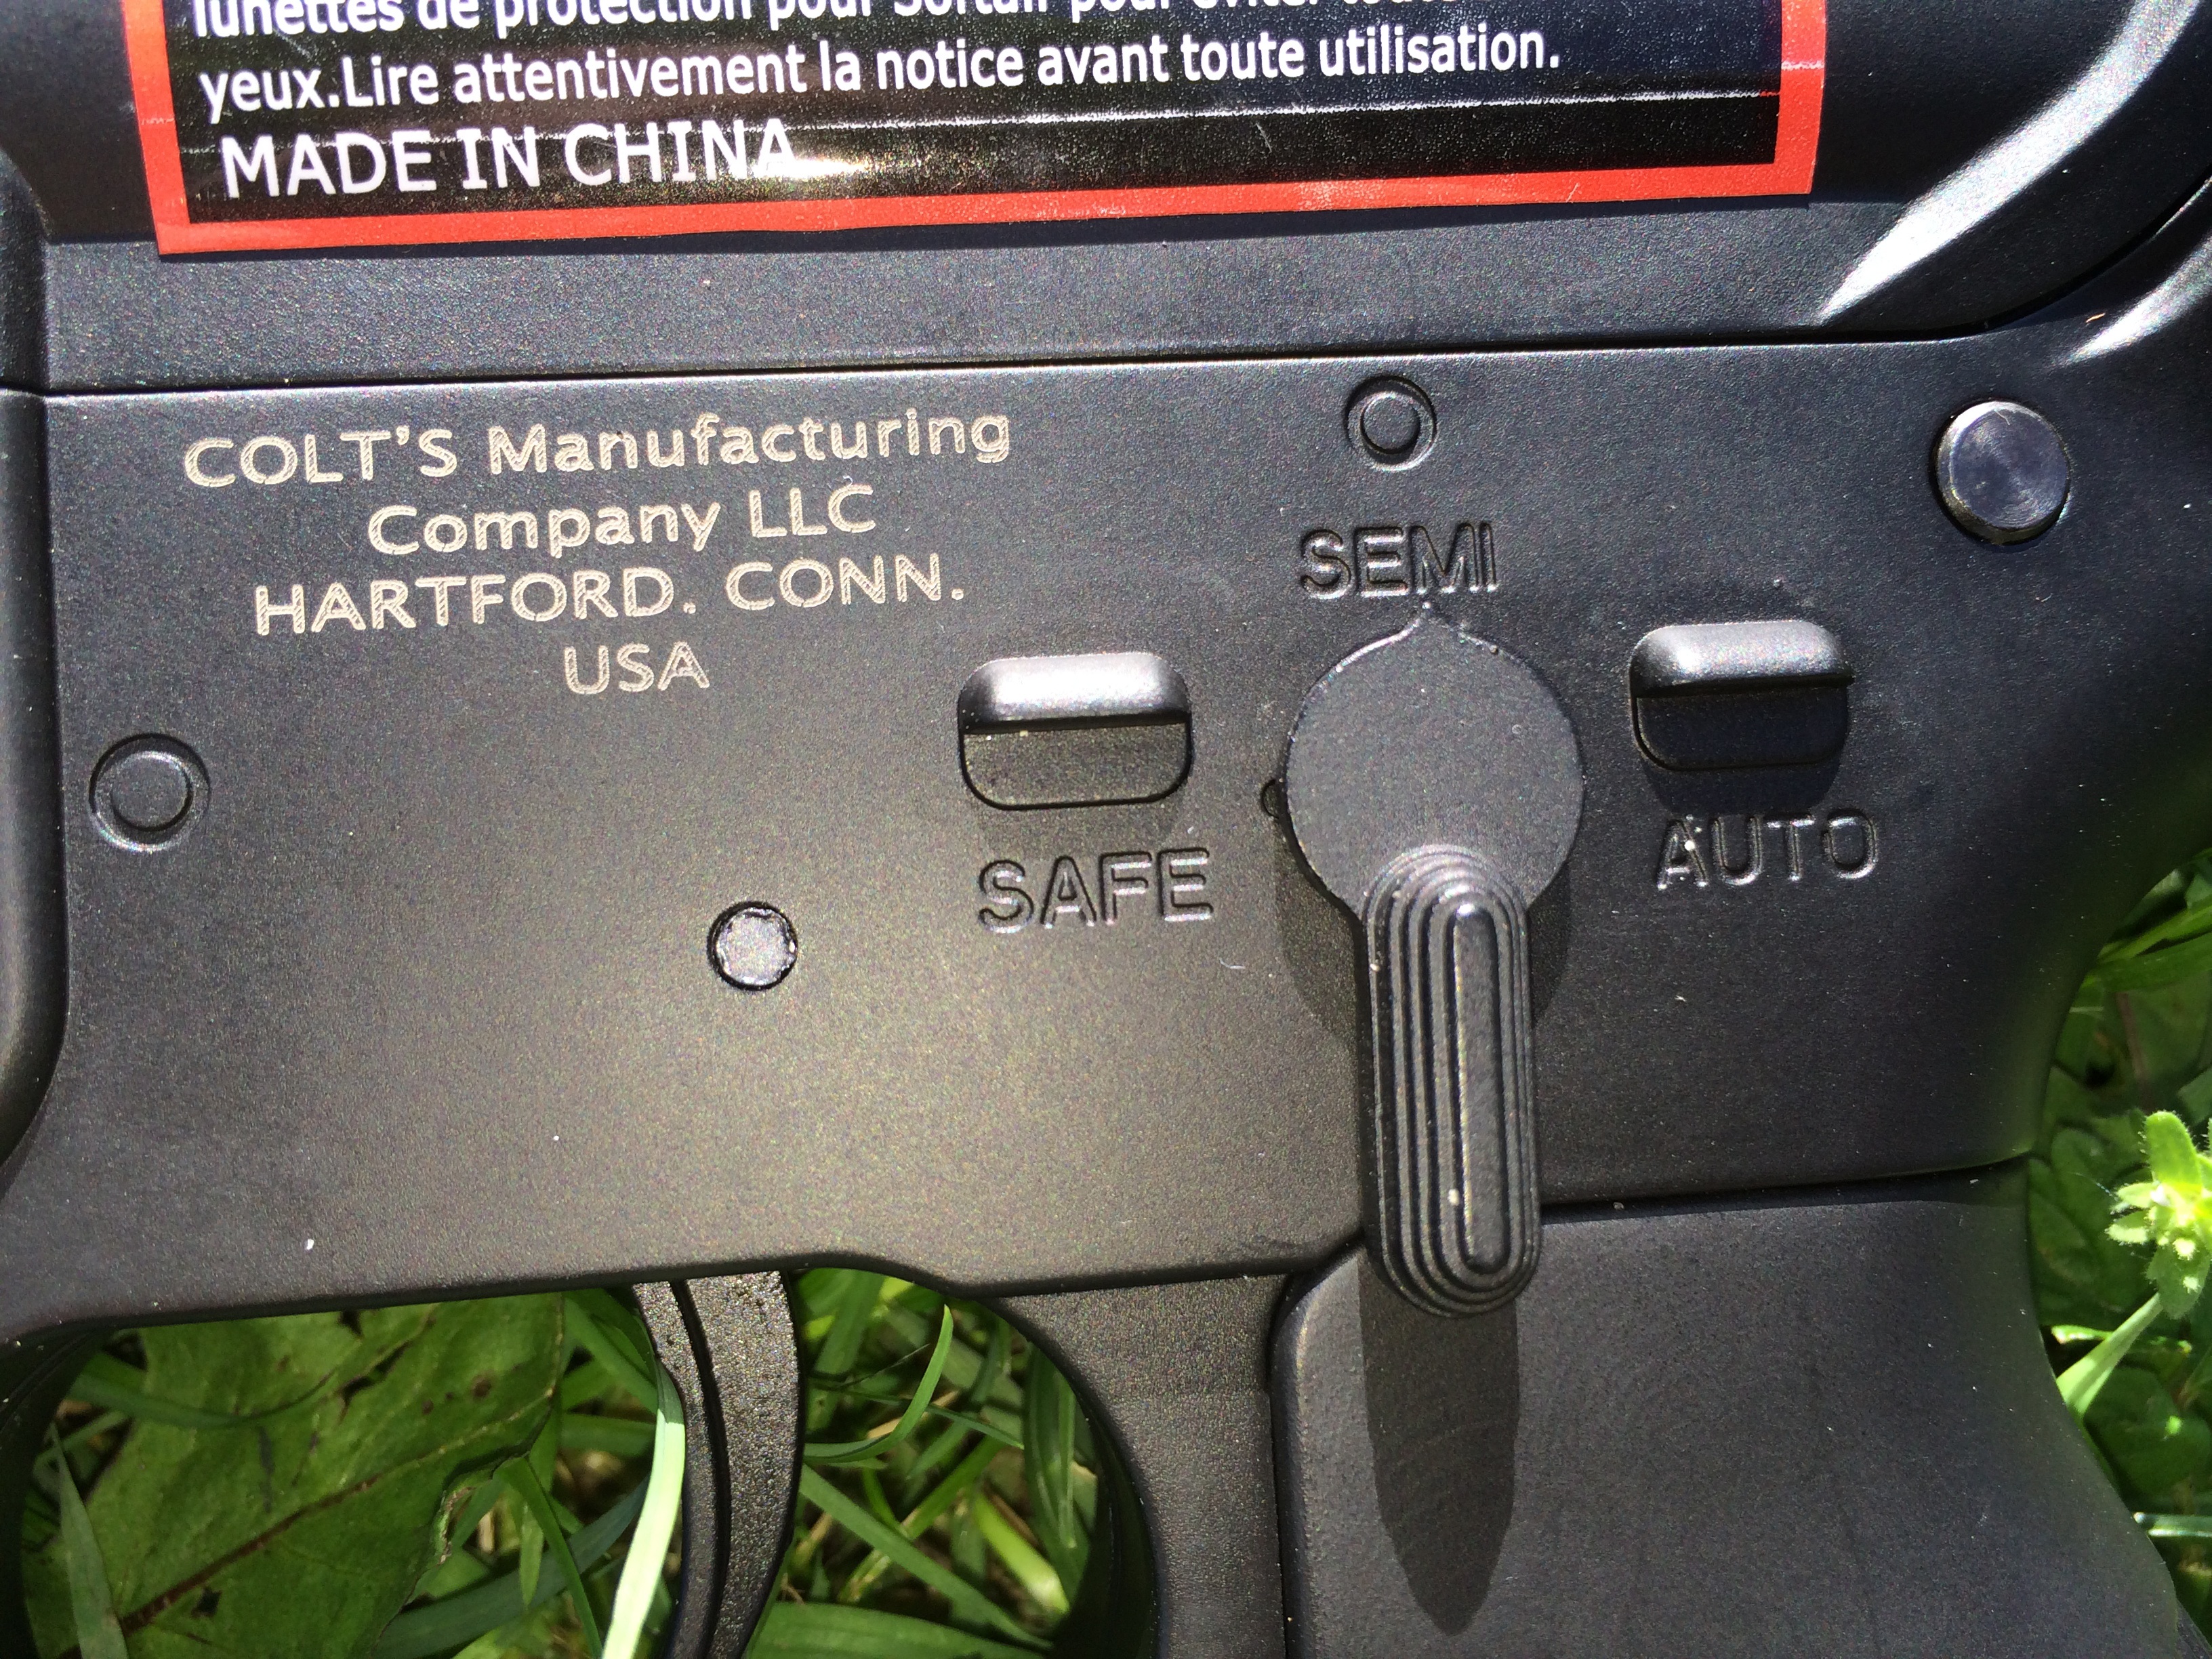
technology, military, army, gadget, auto, weapon, switch, gun, rifle, safe, semi, armed, sniper, trigger, automotive exterior